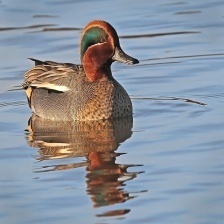
Species: TEAL DUCK
Scientific name: ANAS CRECCA
ImageNet parent category: drake